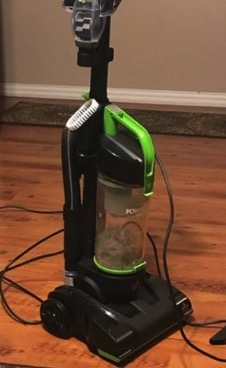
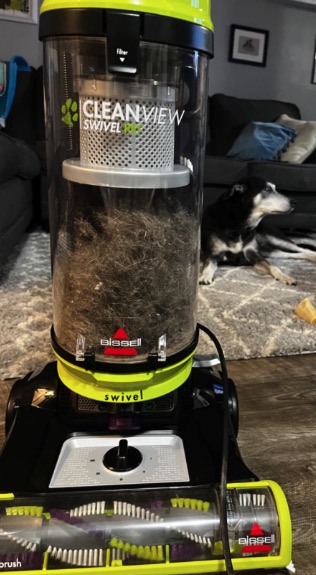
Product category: items_vacuum
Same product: no